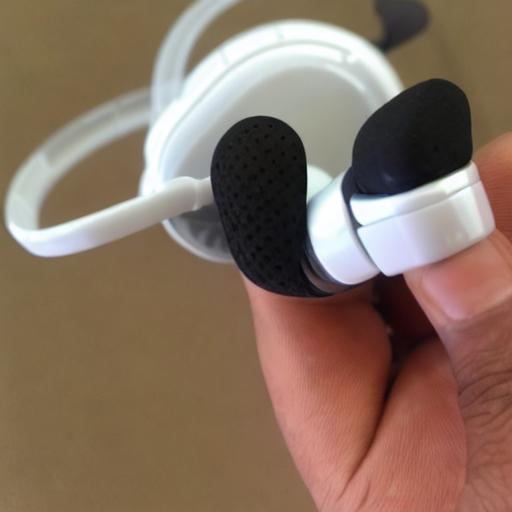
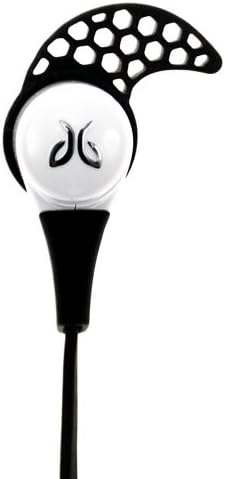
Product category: headphones
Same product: no